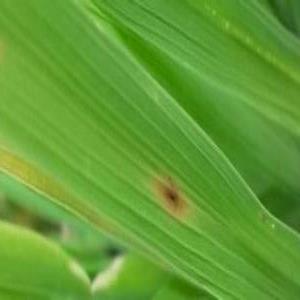
Disease: Brownspot